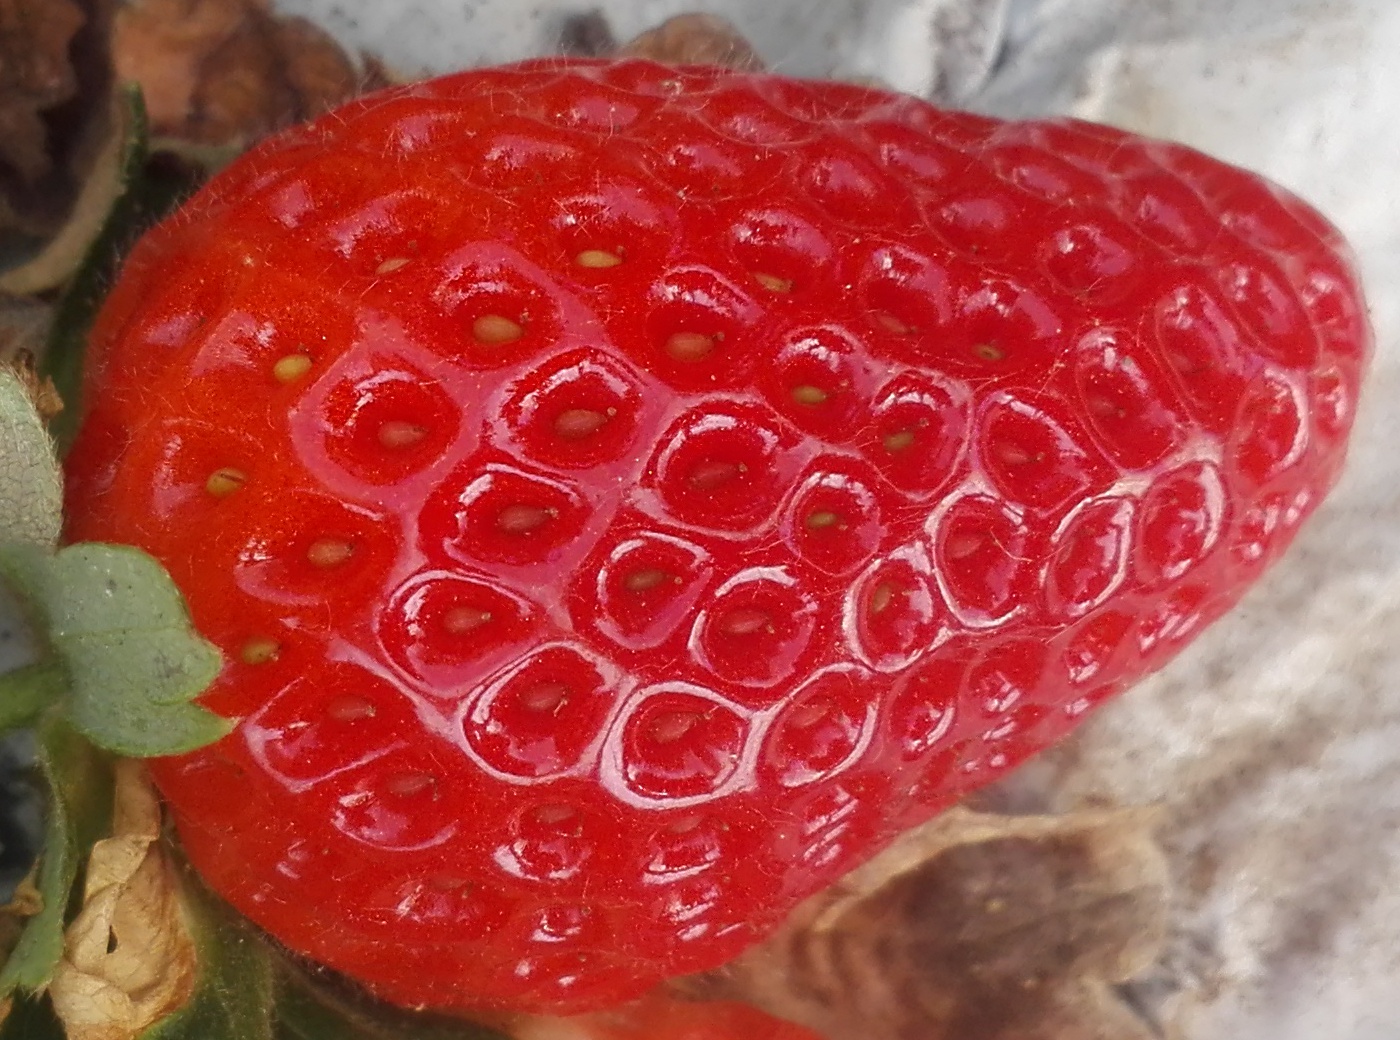
Label: Strawberry